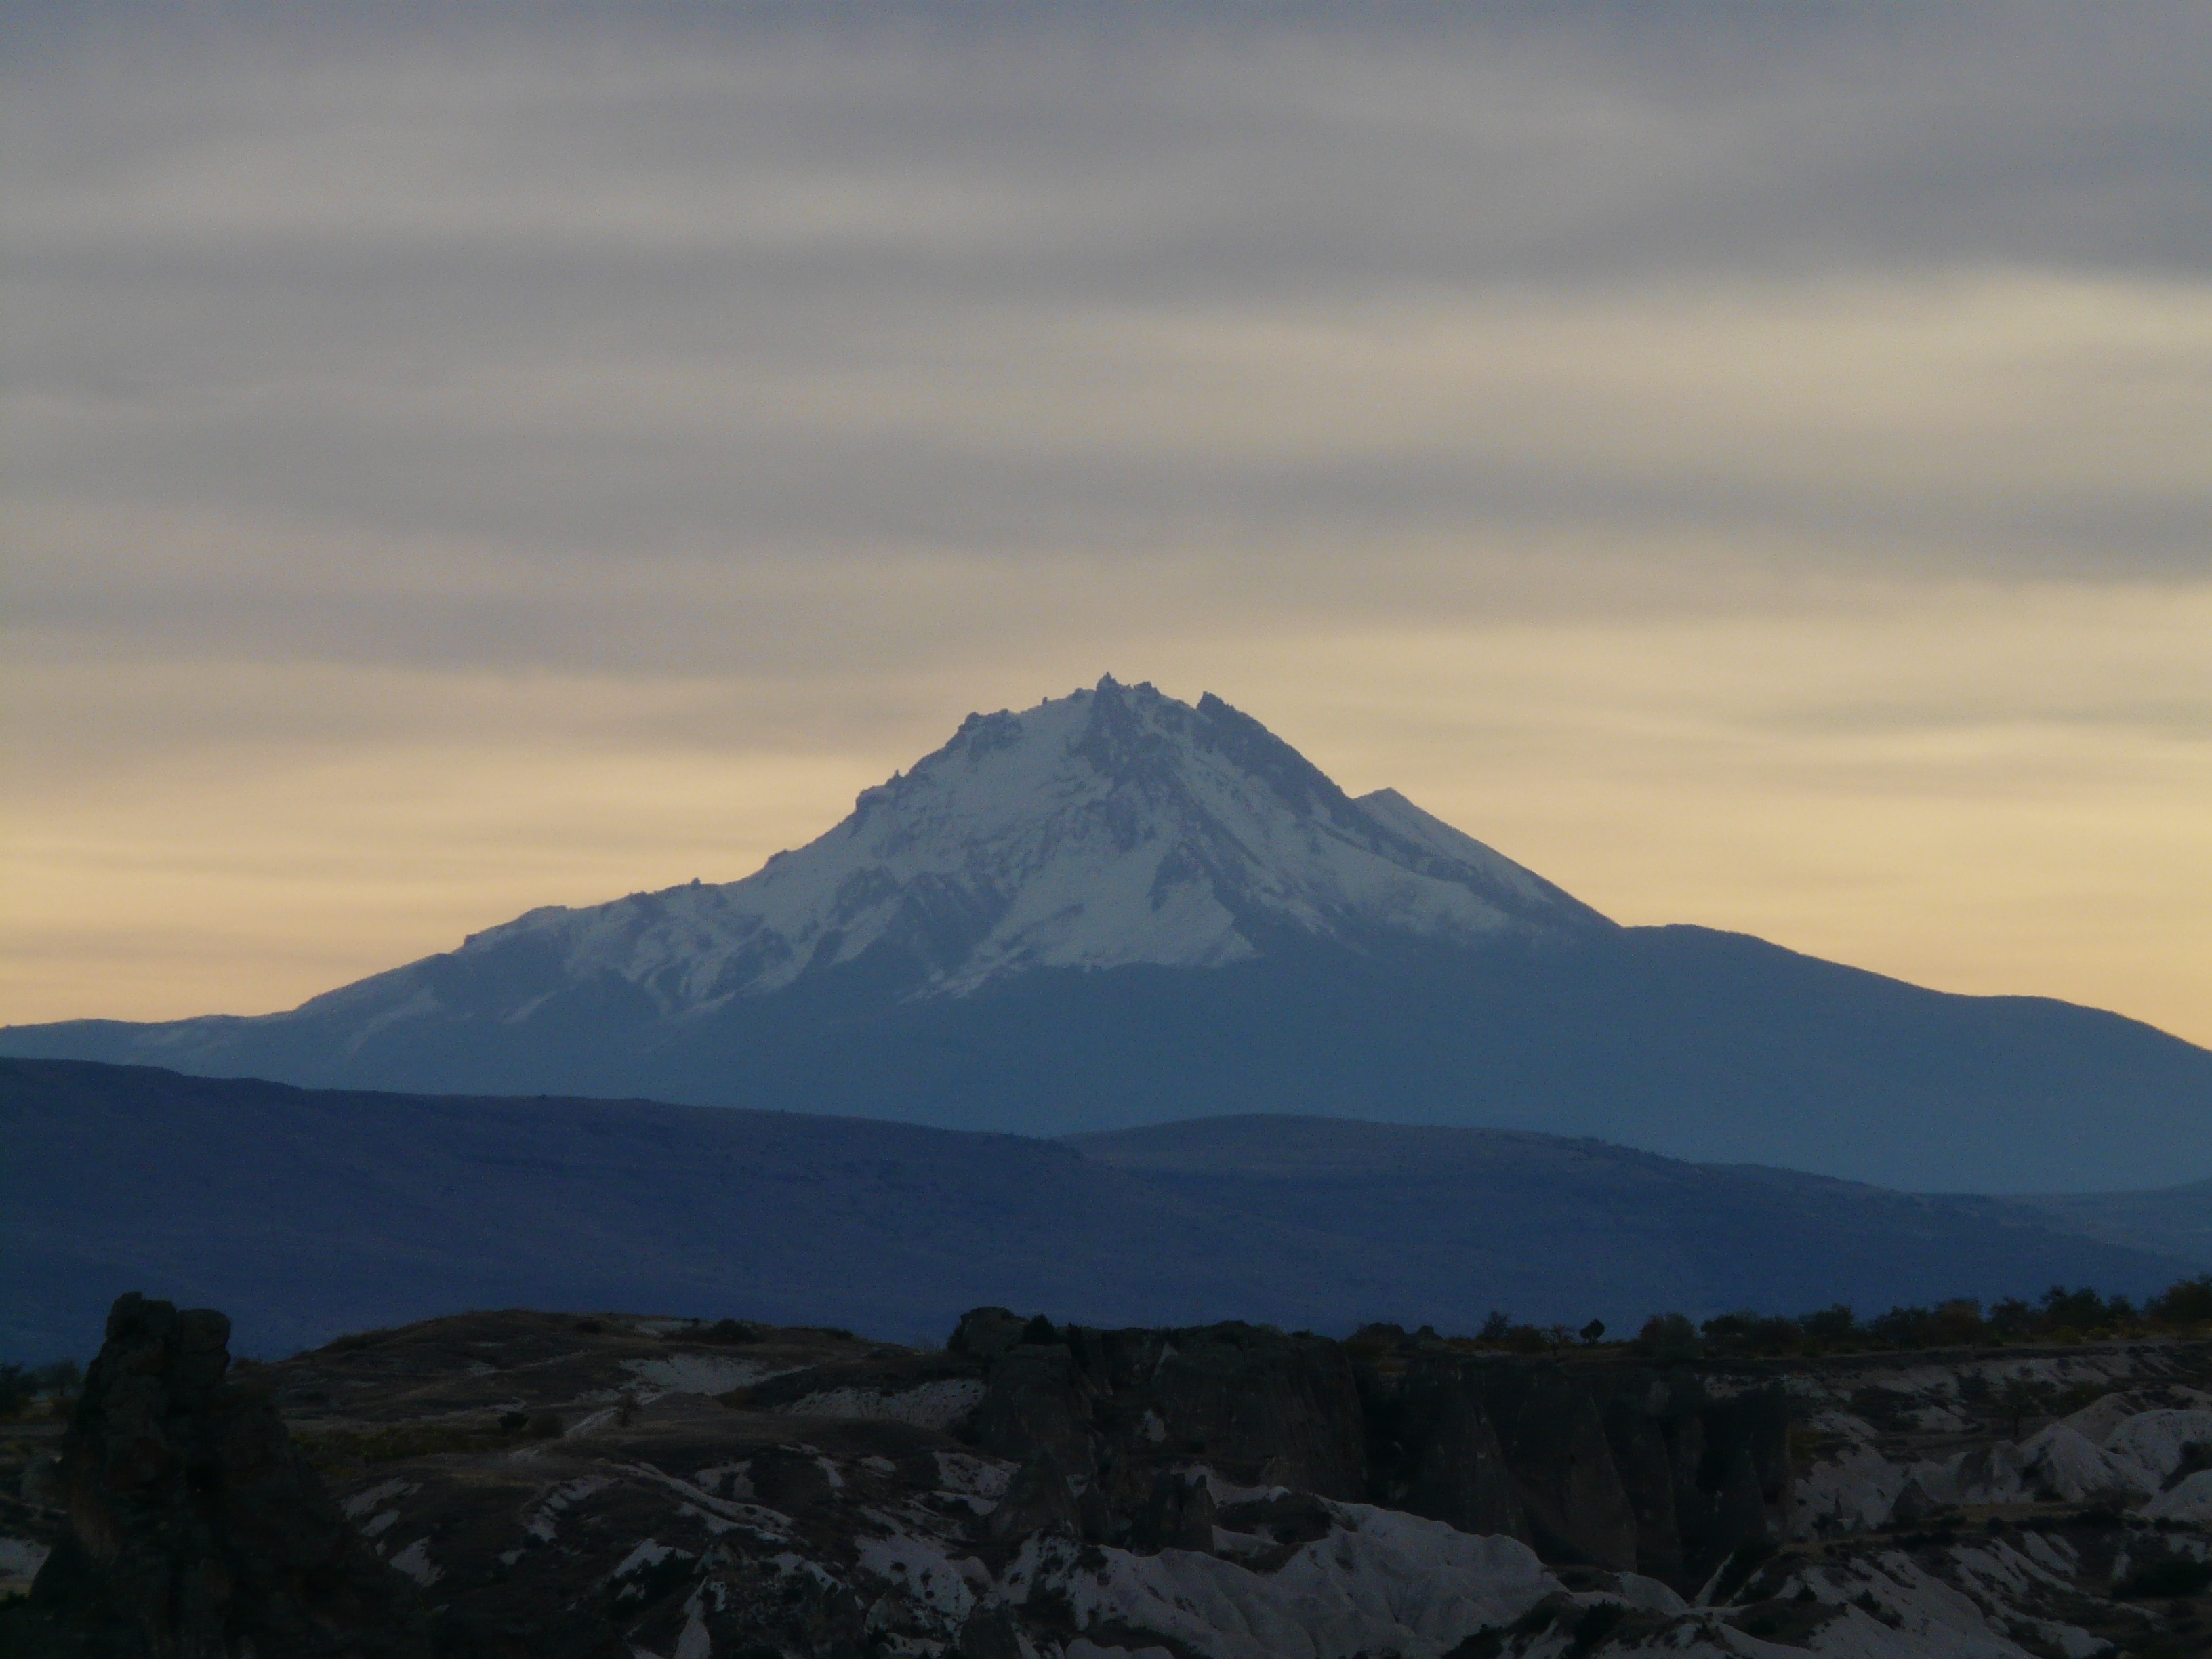
landscape, rock, wilderness, mountain, snow, cloud, sunrise, sunset, morning, hill, dawn, mountain range, dusk, volcano, ridge, summit, turkey, plateau, fell, landform, stratovolcano, went out, geographical feature, atmospheric phenomenon, mountainous landforms, volcanic landform, shield volcano, inactive, hasan da, hasan